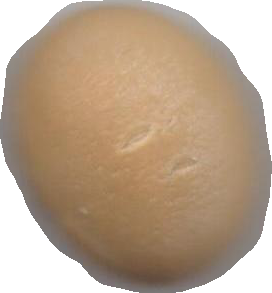
Variety: Grobogan